Richard Thompson (cartoonist)

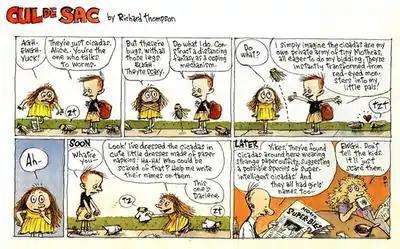
Richard Thompson's "Cul de Sac" (October 7, 2007)

Richard Church Thompson (October 8, 1957 – July 27, 2016) was an American illustrator and cartoonist best known for his syndicated comic strip "Cul de Sac" and the illustrated poem "Make the Pie Higher". He was given the Reuben Award for Outstanding Cartoonist of the Year for 2010.